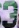
Number: 3